Jetty

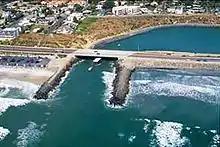
Coastal lagoons fronted by barrier spits typically have entrances that migrate over time. Here, the entrance has been fixed by jetty construction. Carlsbad, California, April 1998.

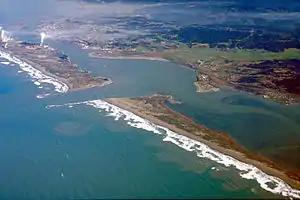
Aerial view of jetties, constructed of dolosse, at Humboldt Bay harbor entrance. These jetties mitigate unpredictable shifting sands.

A jetty is a man-made structure that protrudes from land out into water. A jetty may serve as a breakwater, as a walkway, or both; or, in pairs, as a means of constricting a channel. The term derives from the French word "", "thrown", signifying something thrown out.